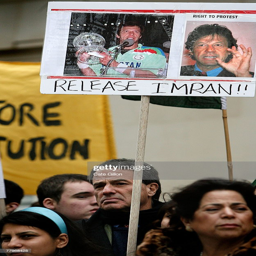
author attends a demonstration outside country .